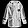
Label: Coat